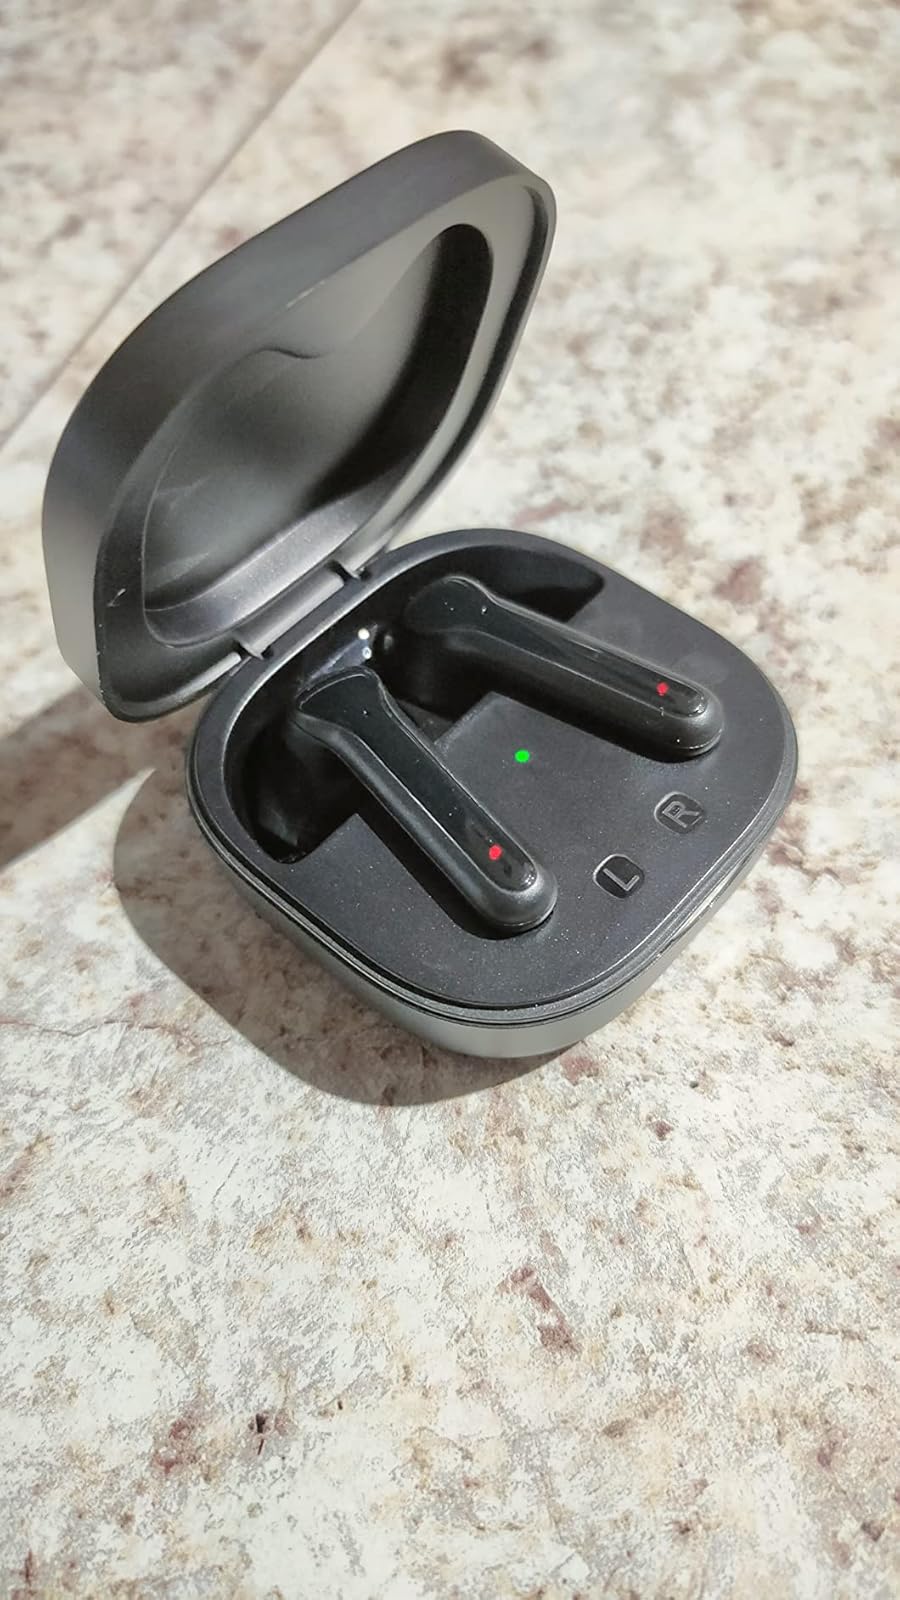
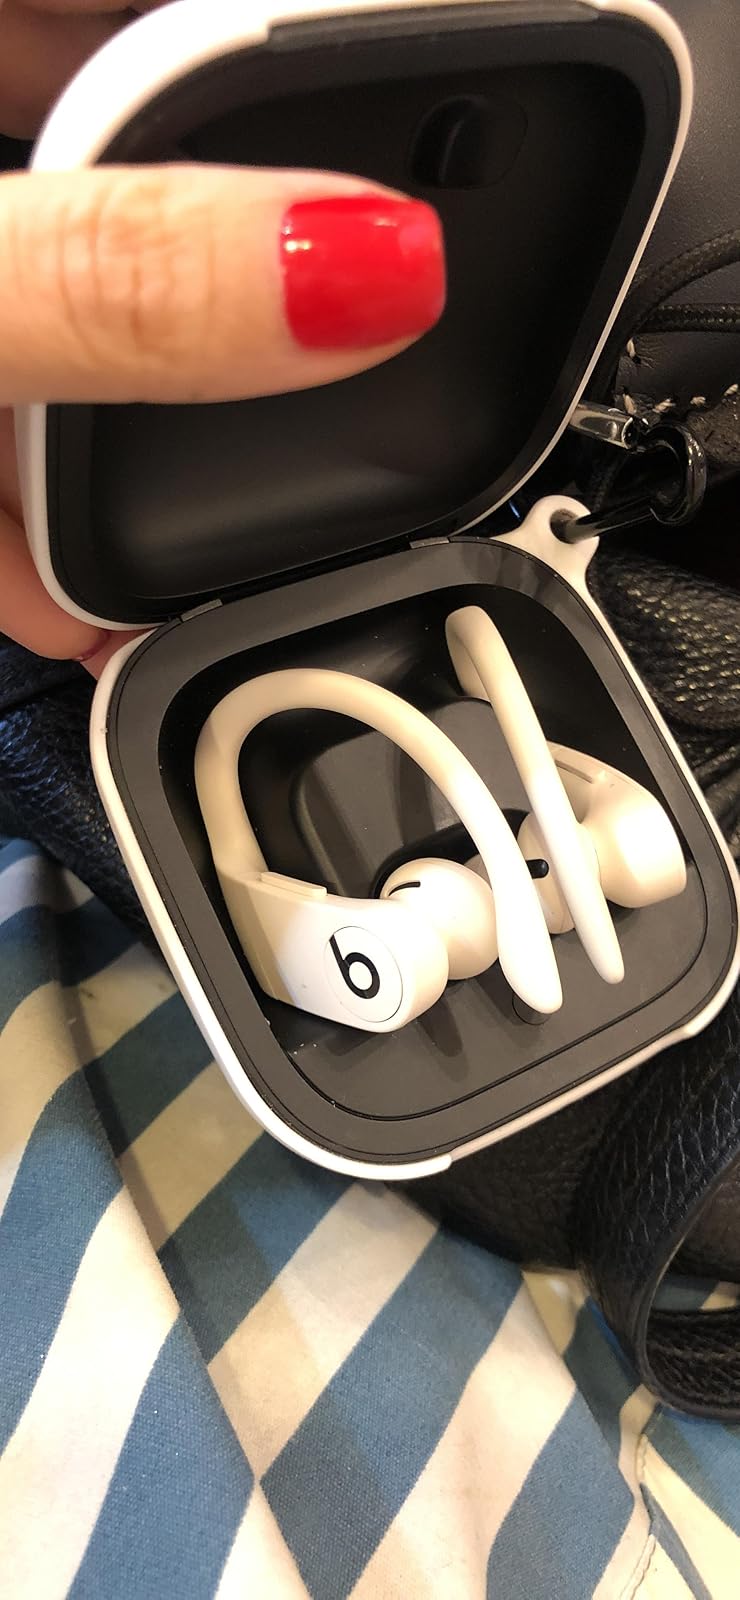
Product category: earbuds
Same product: no